Sky position (RA, Dec in degrees): 206.974, 1.914
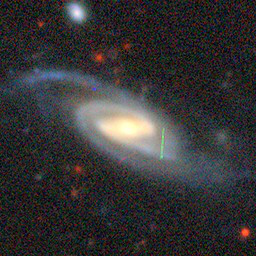
Galaxy morphology: Barred Spiral Galaxies